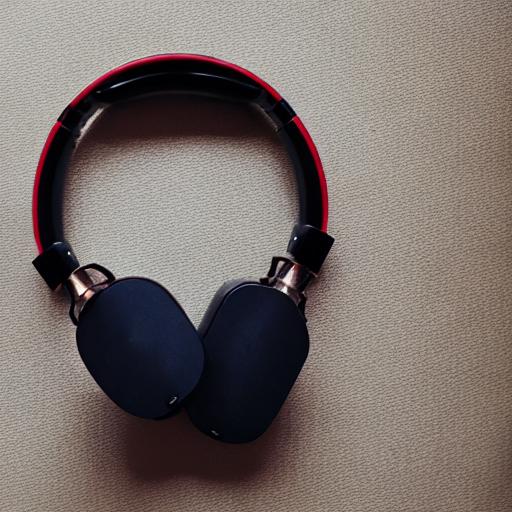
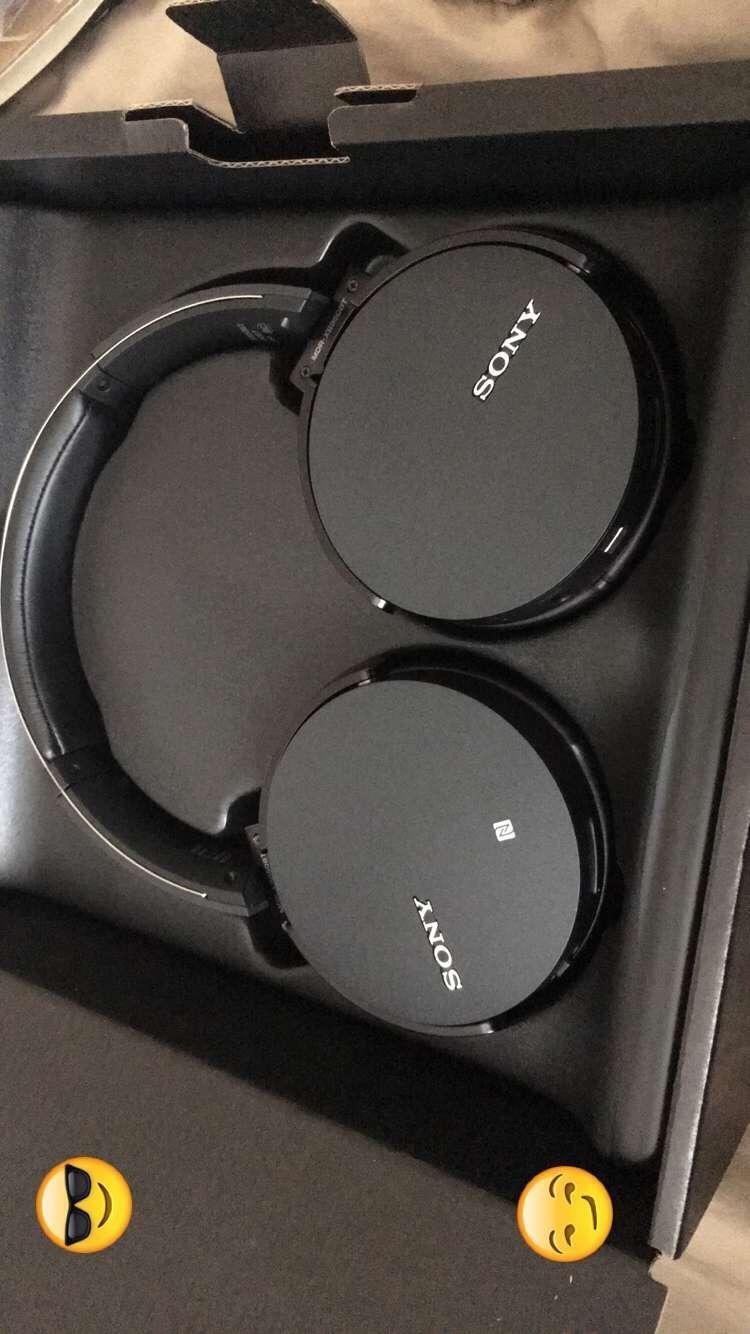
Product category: headphones
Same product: no